Battle of Pressburg

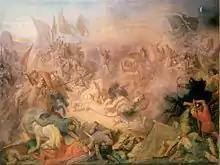
Wilhelm Lindenschmit the Elder: Death of Luitpold in the Battle of Pressburg 907

The attack started with the Hungarian archers riding towards the troops led by the archbishop, shooting a "shower of arrows" from their "horn bows" ("corneis arcubus," which refers to the famous composite bows of the nomadic Hungarians, made of wood, bone, and horn) at the moving German army group. Taken totally by surprise, the Germans retreated. Even when the Germans were able to enter into battle order, the Hungarians repeated these attacks. They seemed to appear from nowhere, employing terrain, river beds, woods, hills, and other places where they could hide out of sight of the Germans. They shot their arrows from a distance at the Bavarians, then suddenly disappeared. They attacked again, then retreated, shooting arrows and throwing lances at the pursuers, but when the Bavarian cavalry started to chase them, they suddenly dispersed, galloped away from their enemies eyesight, then, after regrouping, suddenly turned and attacked again, surprising the Germans and causing them many losses.